Alba Vergés

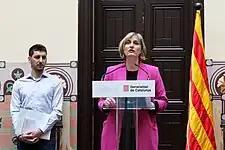
Vergés in a COVID-19 press conference on 16 March 2020

On 19 May 2018 newly elected President of Catalonia Quim Torra nominated a new government in which Toni Comín, who was in living in exile, was to be Minister of Health. However, the Spanish government condemned the inclusion of jailed/exiled politicians in the government as provocative and refused to approve Torra's appointments or to revoke direct rule. Faced with this opposition Torra announced a new government on 29 May 2018 without the jailed/exiled politicians. Vergés was to be Minister of Health in the new government. She was sworn in on 2 June 2018 at the Palau de la Generalitat de Catalunya. She resigned as Fourth Secretary on 4 June 2018 and as an MP on 14 June 2018.